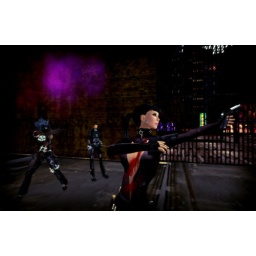
Josman, Jarl and me running around like silly chicken in Devils Moon